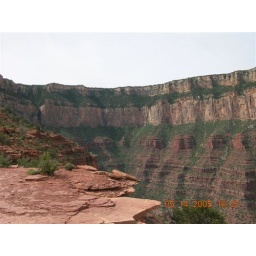
The walls of the canyon begin to rise above us